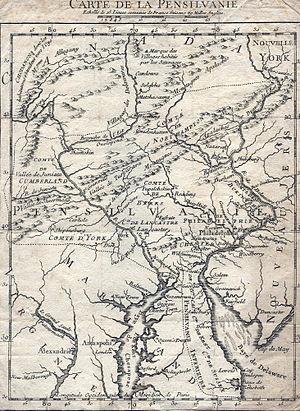
L'abbé J.I. de La Ville, ajouta une description abrégée de la Pensilvanie et une Relation contentant la suite de ce qui s'est passé en Pensilvanie ... et cette carte au livre Etat présent de la Pensilvanie ... par William Smith, Paris 1756.
Le sieur Douville est un enseigne en second, ayant péri en 1756 lors d'une mission sous les ordres du capitaine Jean-Daniel Dumas, commandant du fort Duquesne, contre des Virginiens de George Washington en province de Pennsylvanie.